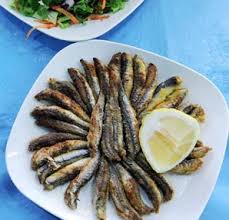
Yemek: hamsi